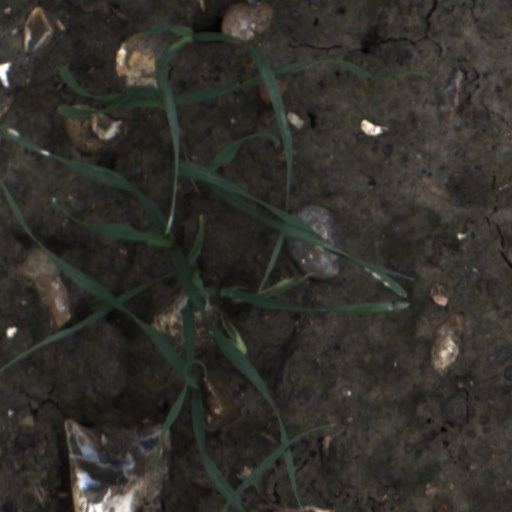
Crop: wheat